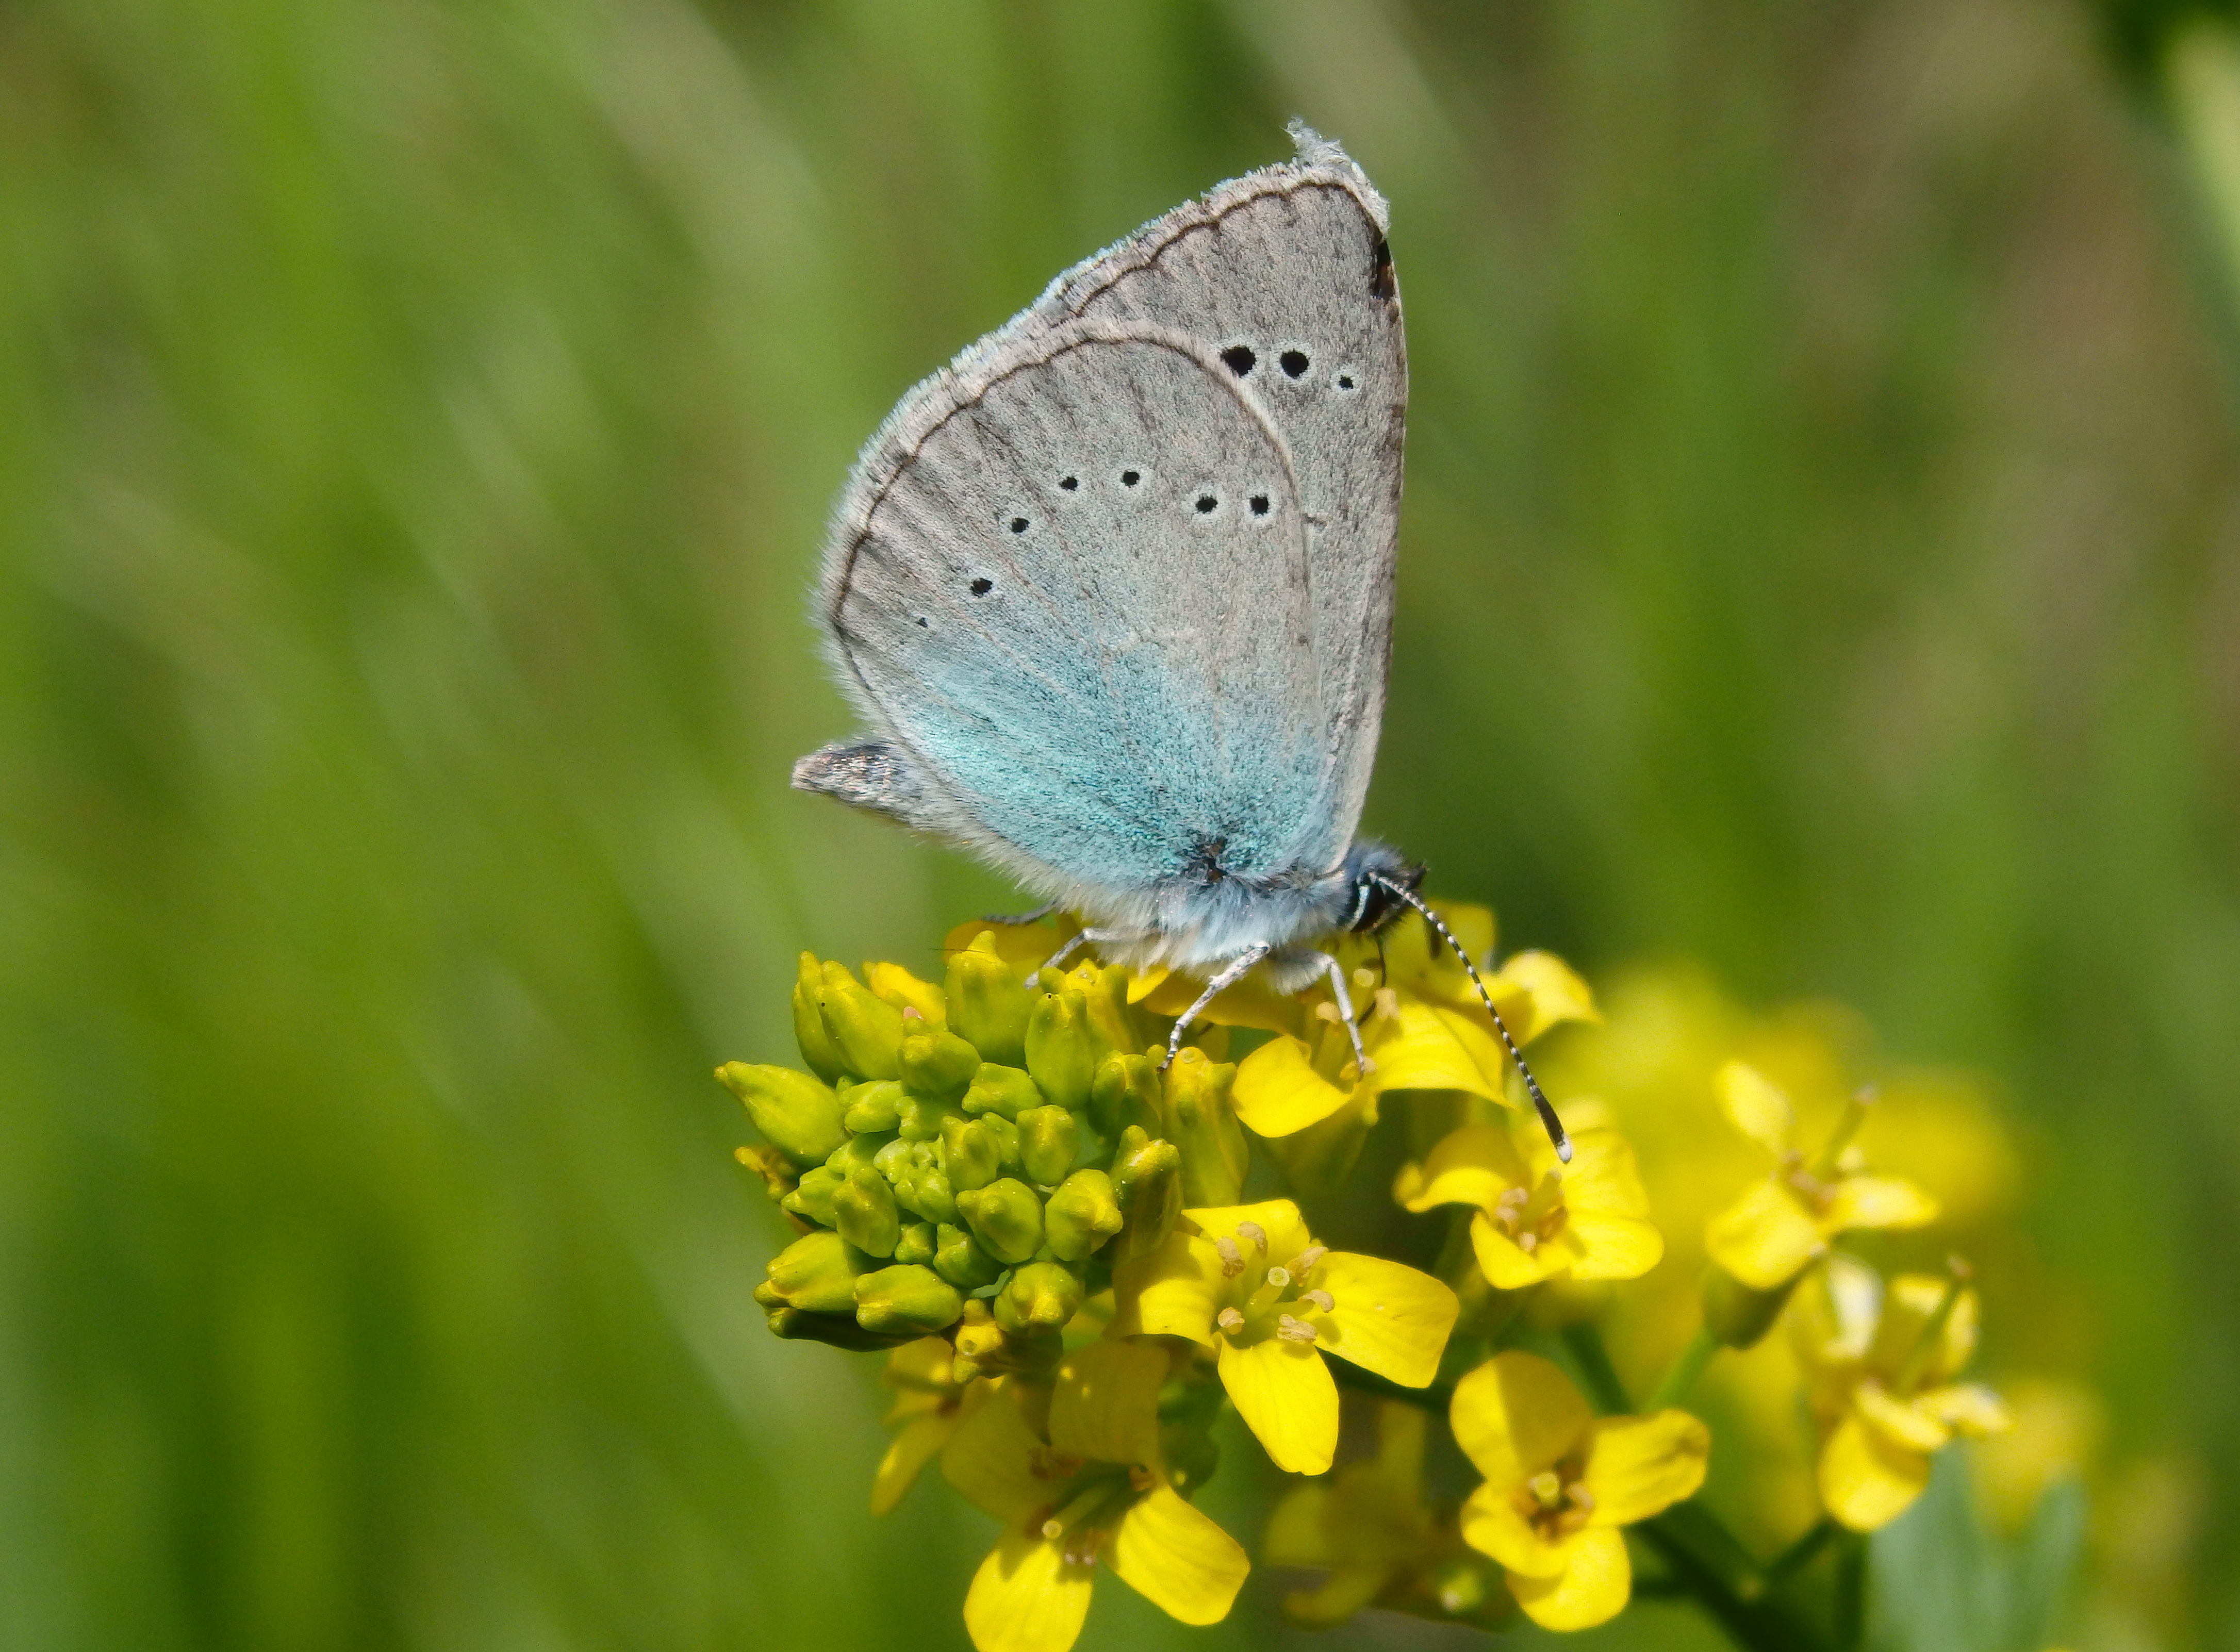
nature, meadow, prairie, flower, insect, macro, butterfly, fauna, invertebrate, wings, nectar, pieridae, macro photography, arthropod, pollinator, moths and butterflies, lycaenid, brush footed butterfly, colias, glaucopsyche, alexis